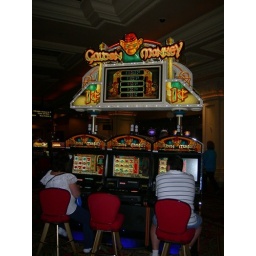
I think Money Island sounds more promising, but the monkeys sure are cute in their fezzes...